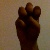
The image shows a hand gesture representing the letter 'E' in Indian Sign Language.